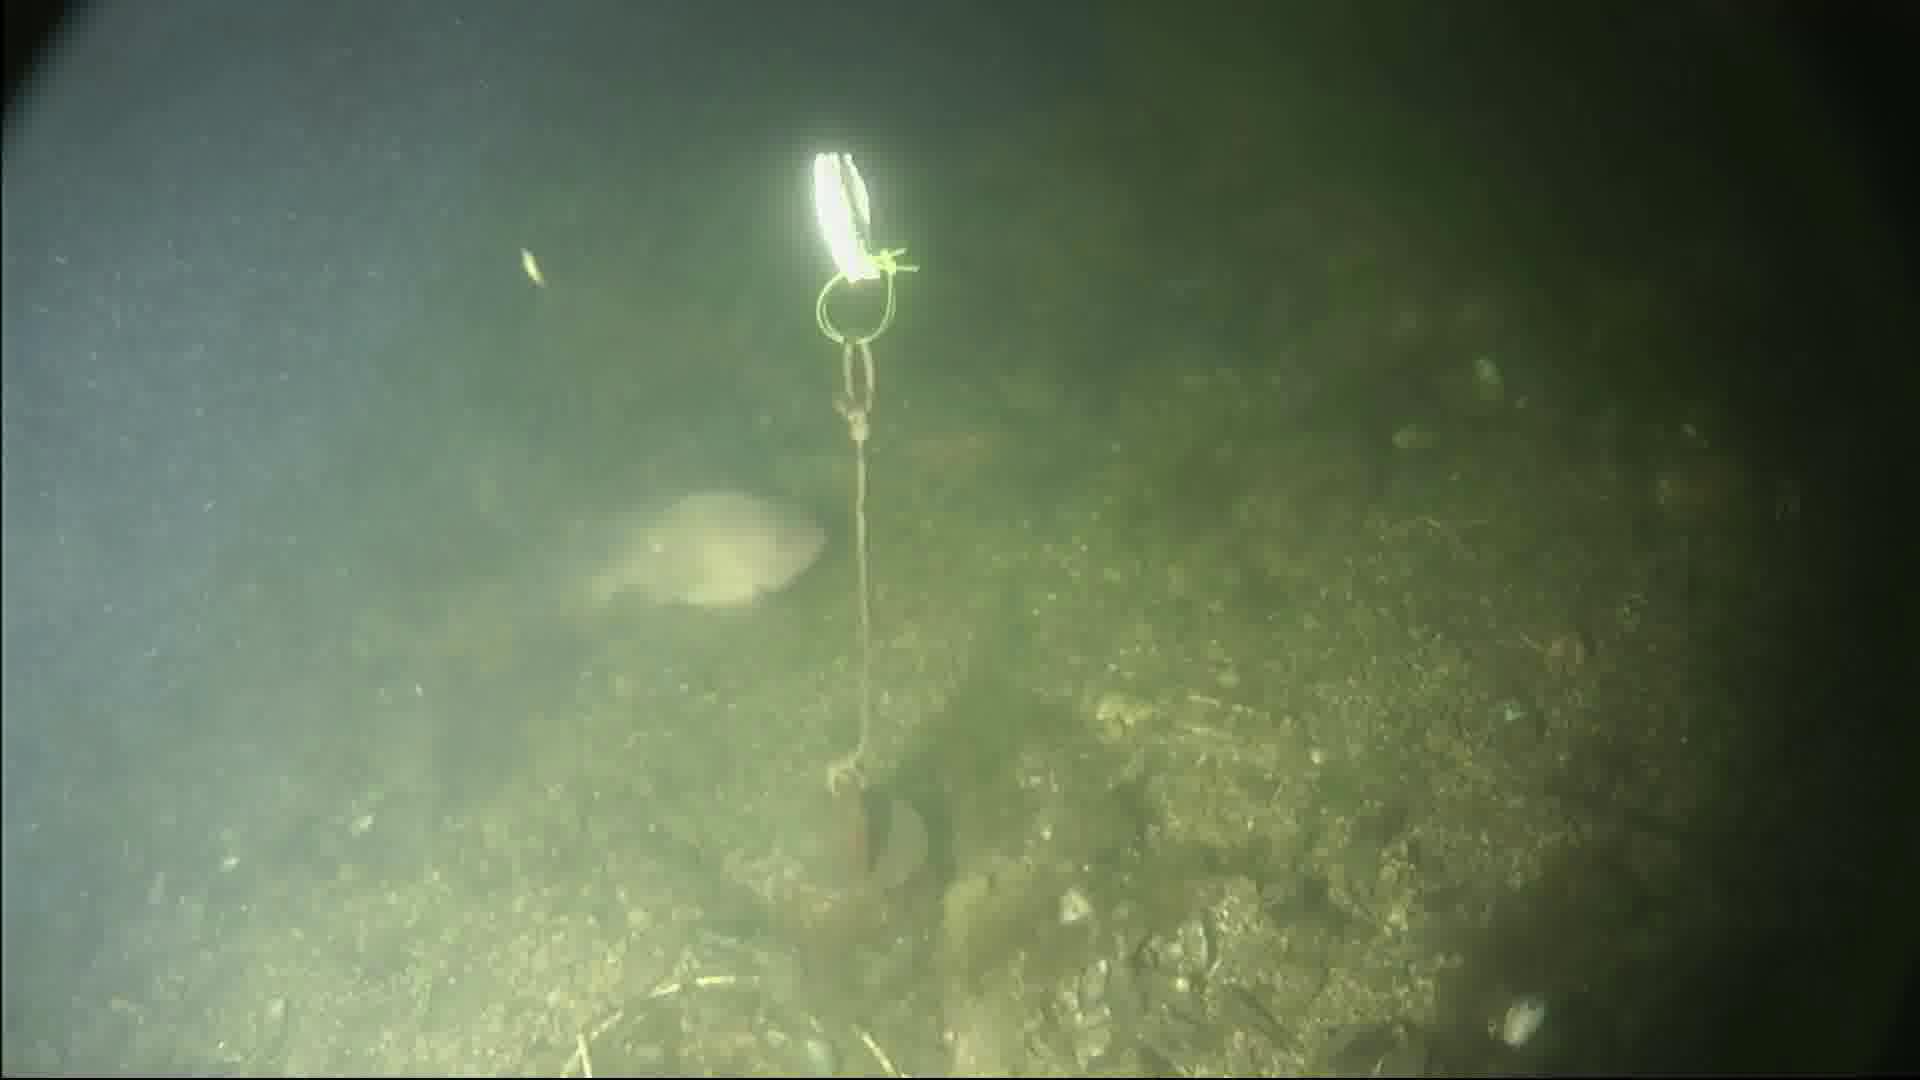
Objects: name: fish